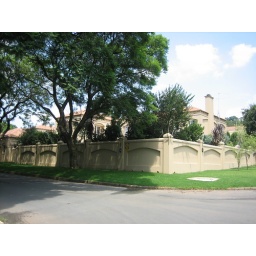
A typical 'nice' home in Joburg with eight feet walls and an electrified fence on top.